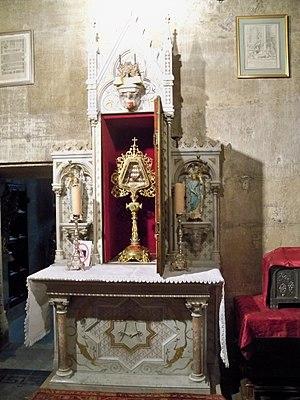
Autel de la Relique le Mors, Cathédrale Saint Siffrein de Carprentras, Vaucluse, France
Carpentras est une commune française, située dans le département de Vaucluse, dont elle est une sous-préfecture, en région Provence-Alpes-Côte d'Azur.